Ficaria verna

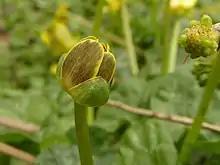
Closed-up flowerhead of lesser celandine, showing the sepals and outside of the petals.

It produces large actinomorphic (radially symmetrical) flowers with a diameter of up to , on long stalks arising individually from the leaf axils or in loose cymes at the top of the stem. There are no bracts. The flowers have a whorl of 3 sepaloid tepals and 7 to 12 glossy yellow petaloid tepals, which are sometimes tinged purple or grey on the back. Double flowered varieties also occur. The stamens and carpels are numerous, and the fruit is a single-seeded, shortly hairy achene with a very short style. In several subspecies, tubers are formed in the leaf axils after flowering. It blooms between March and May in the UK.